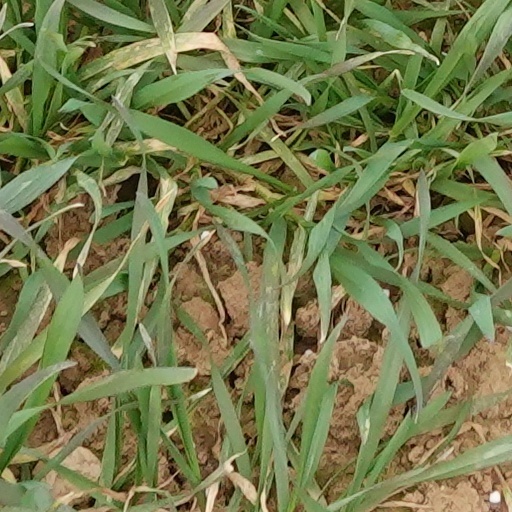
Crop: wheat